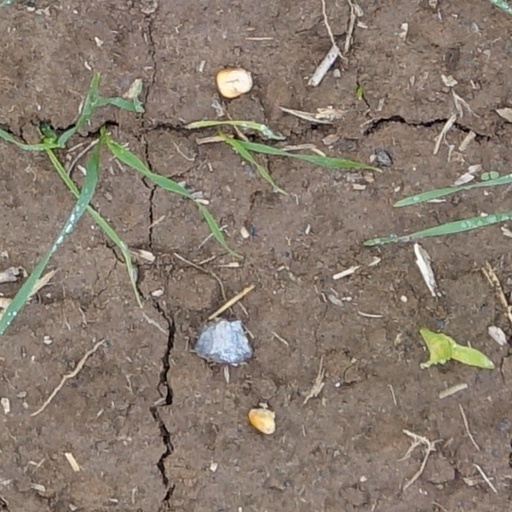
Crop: wheat